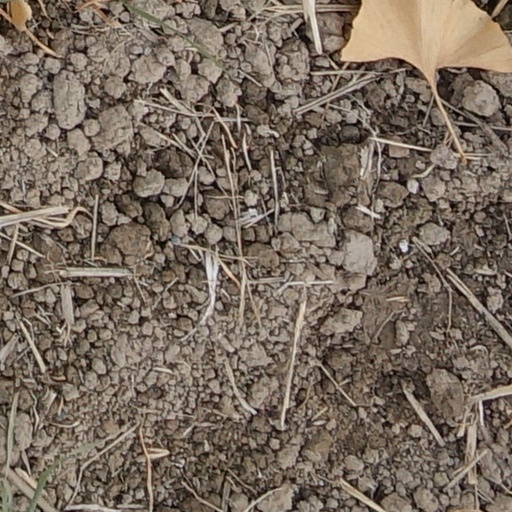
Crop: wheat